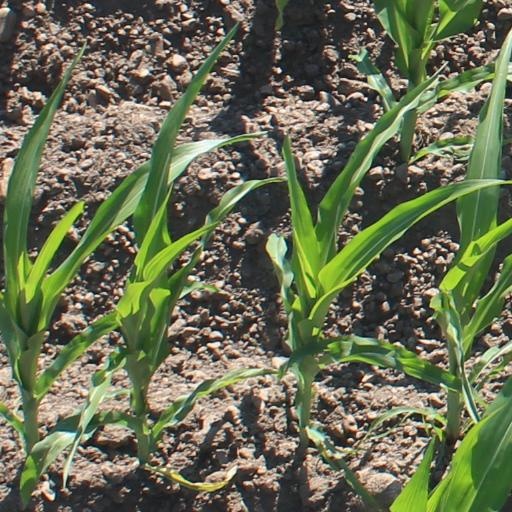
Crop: maize; corn